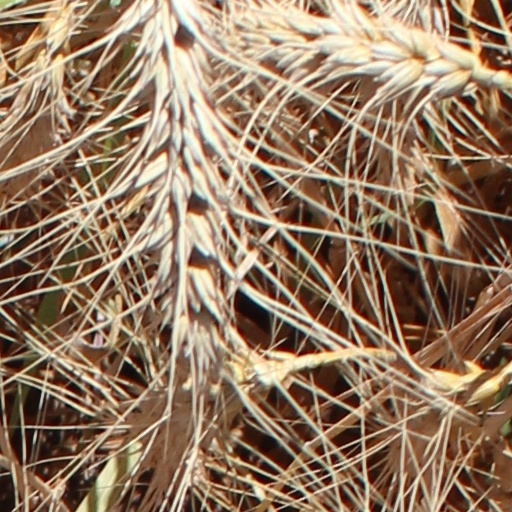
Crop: wheat